History of the United States (1865–1917)

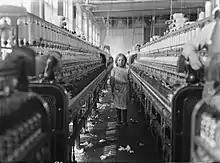
Child laborer, Newberry, South Carolina, 1908

A new spirit of the times, known as "Progressivism", arose in the 1890s and into the 1920s (although some historians date the ending with World War I).